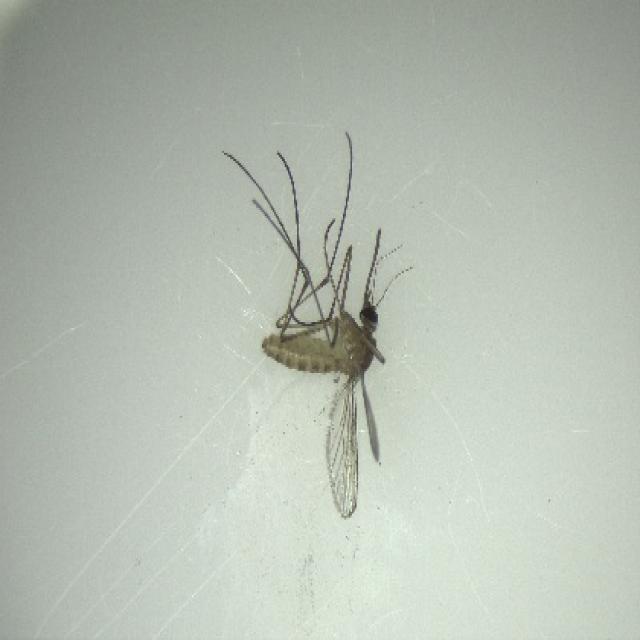
Species: culex_pipiens